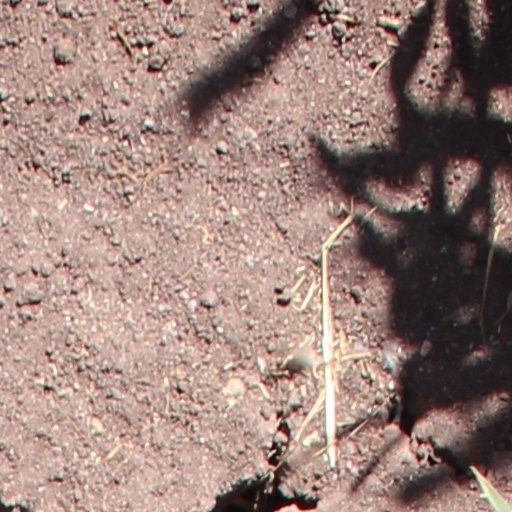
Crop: wheat